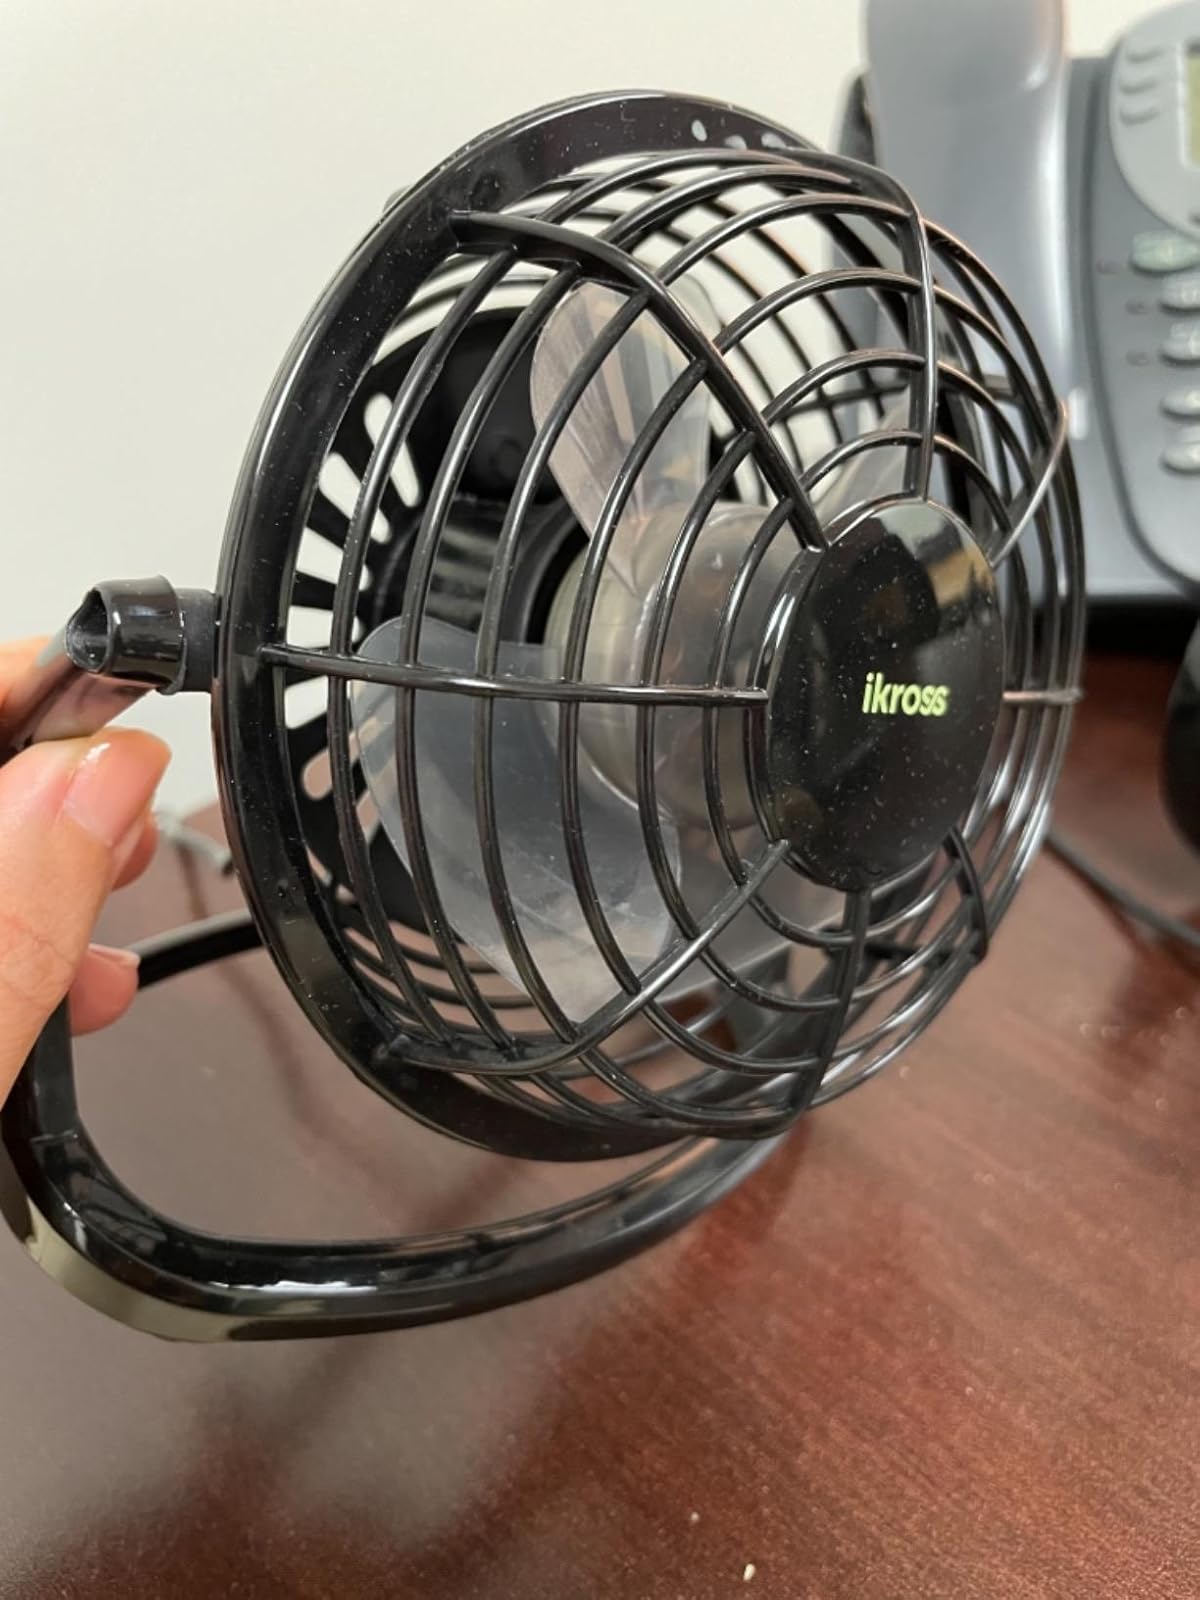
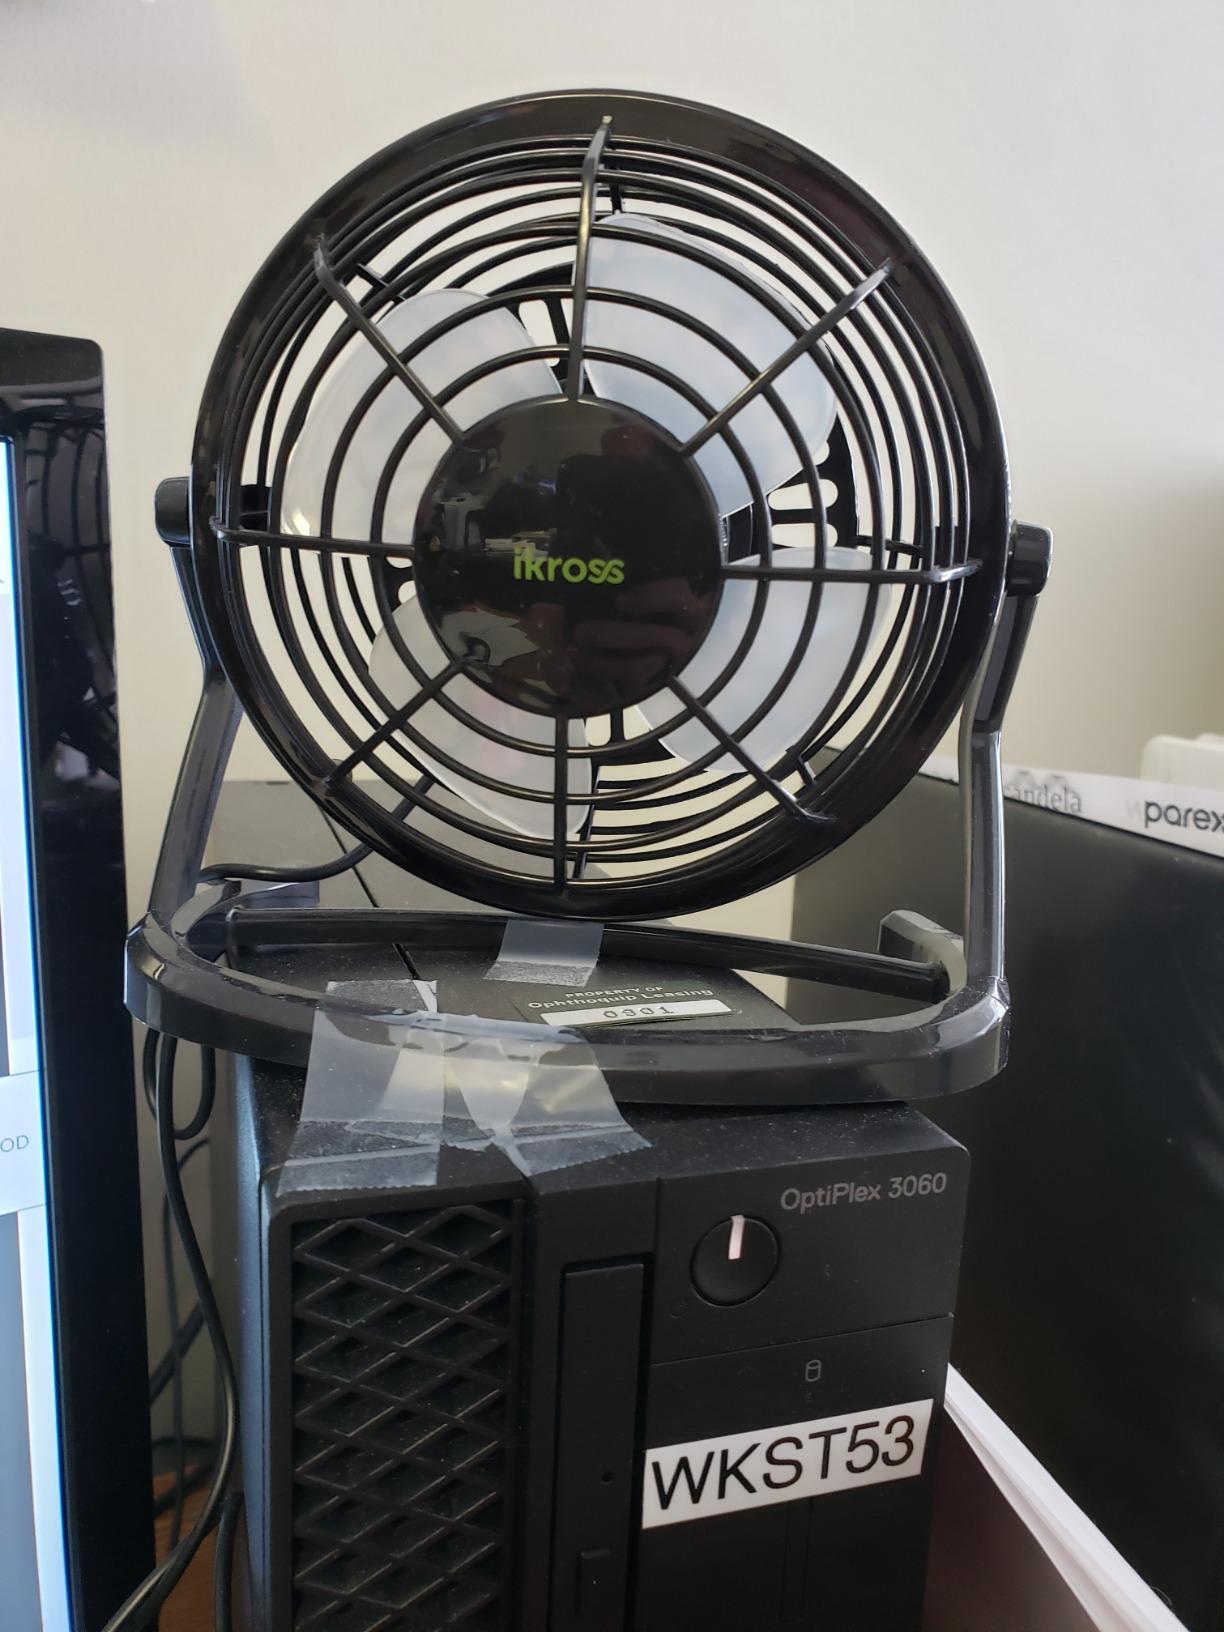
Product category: fan
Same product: yes